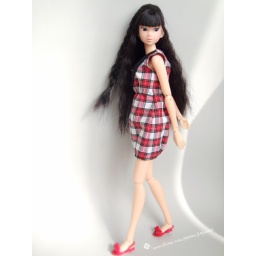
love dress in red